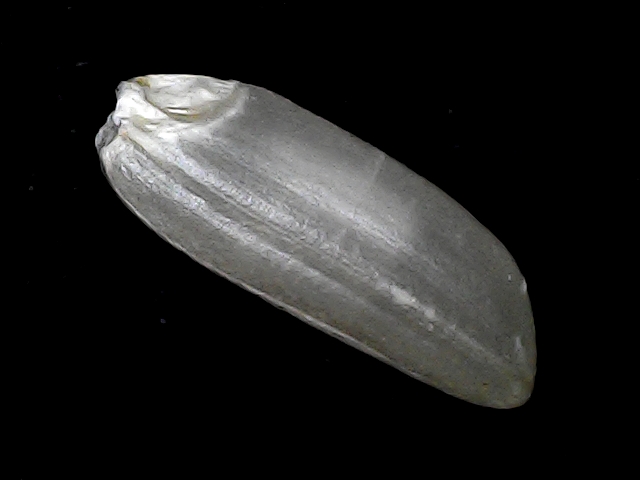
Rice variety: BD85